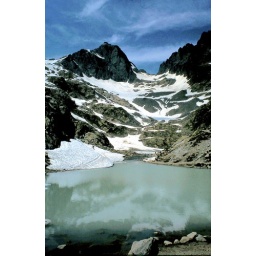
a mountain lake near the tramway du Mont Blanc (view large,please)